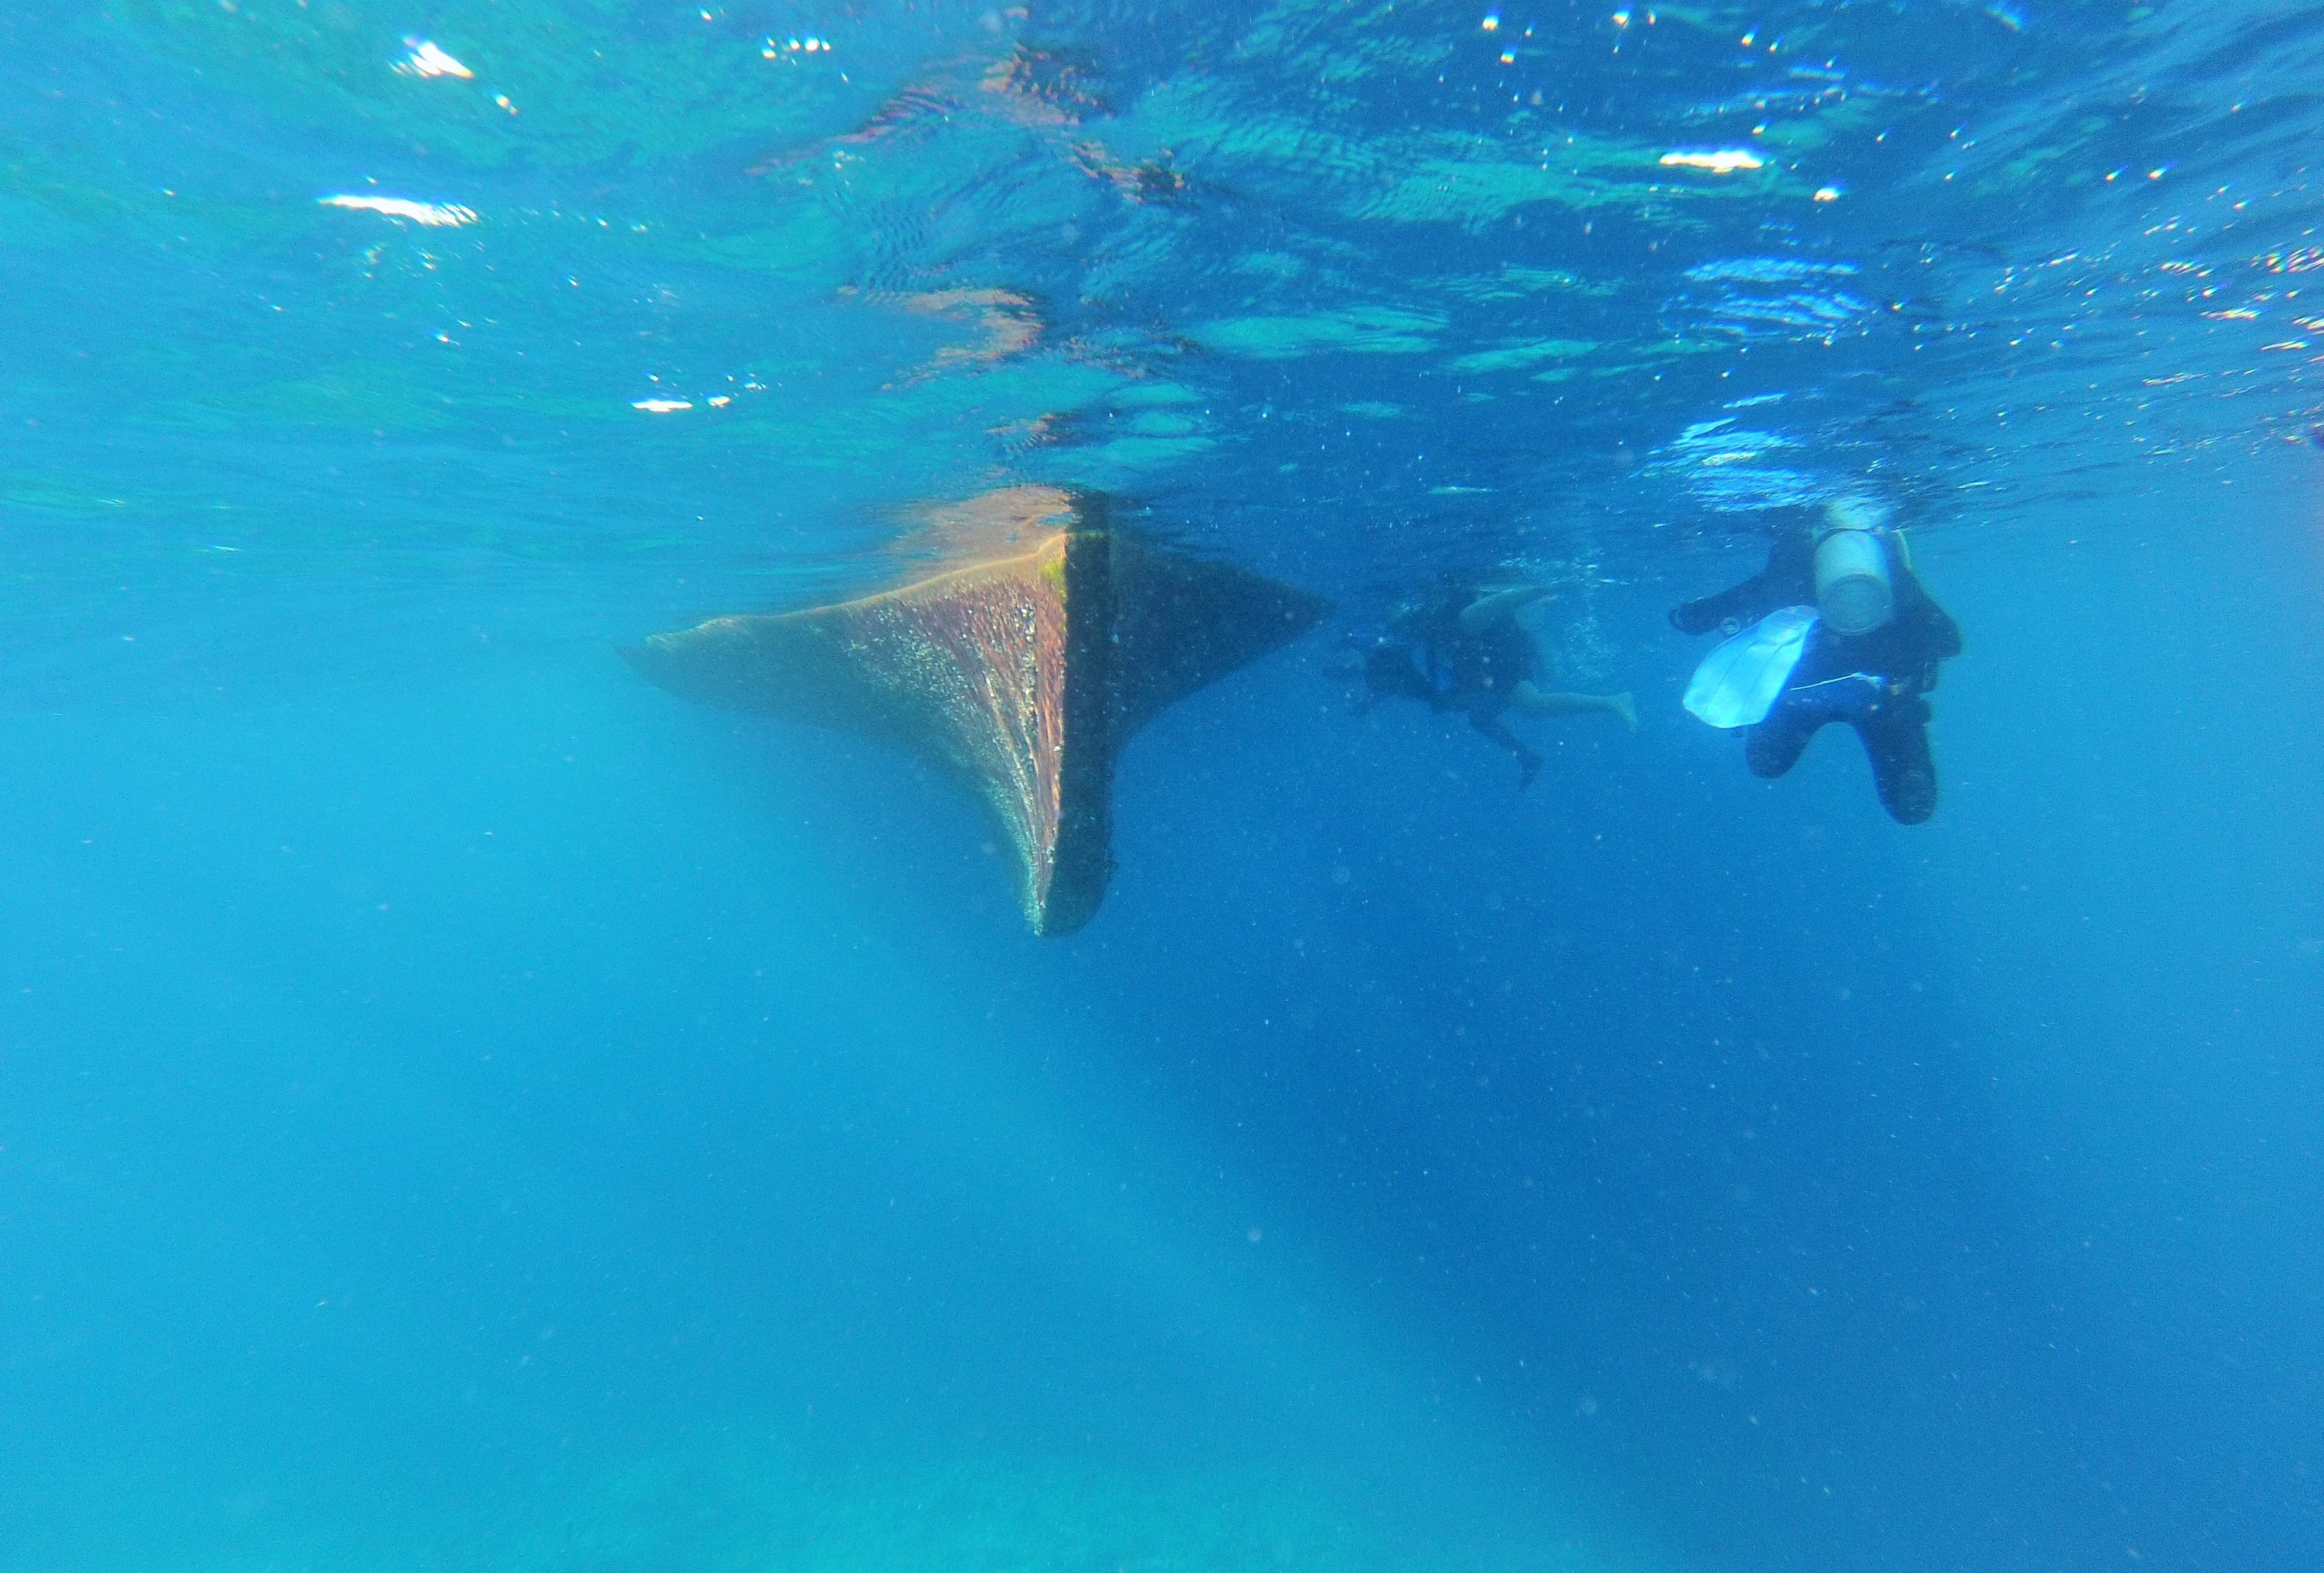
sea, ocean, ship, diving, boot, underwater, biology, holiday, fish, reef, divers, maldives, dream holiday, dive boat, marine biology